Douglass Summer House

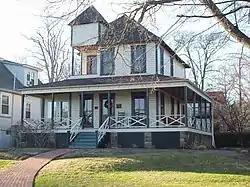
Douglass Summer House, December 2009

The Douglass Summer House is a historic home at Highland Beach, Anne Arundel County, Maryland, United States. It was built in 1894–95, is one of the first built in the small community of Highland Beach and is the oldest structure remaining at that place. The house was built in 1894-95 by Major Charles Douglass, son of Frederick Douglass (1818-1895). It is a -story Queen Anne style frame dwelling with a one-story wraparound porch and a corner tower. A meticulous renovation in 1987 by architect Charles Bohl maintained a majority of the original interior and exterior fabric of the building.